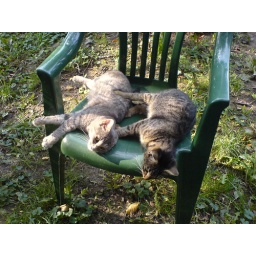
Mother and son on a chair in the garden